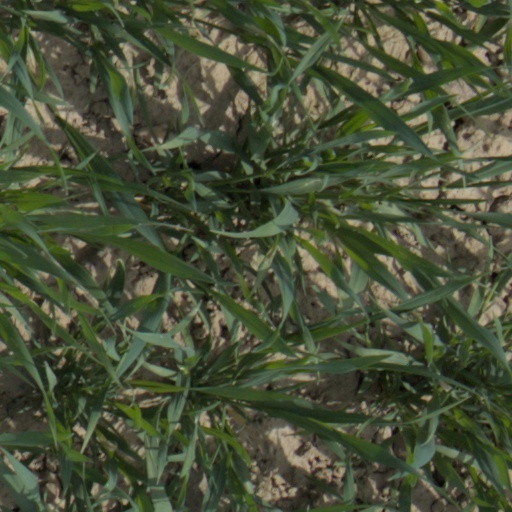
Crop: wheat